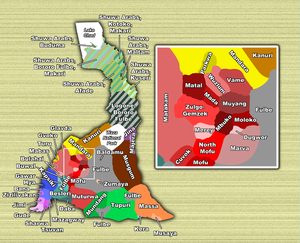
La région de l'Extrême-Nord est l'une des dix régions du Cameroun et la plus peuplée, située dans le nord du pays et frontalière du Tchad et du Nigéria. Son chef-lieu est la ville de Maroua.